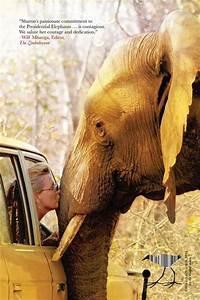
elephant